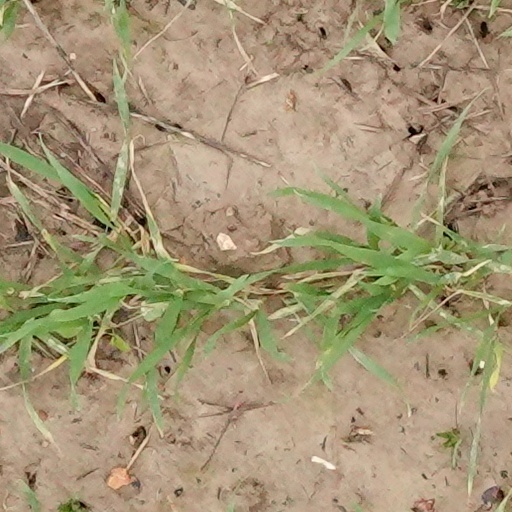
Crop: wheat